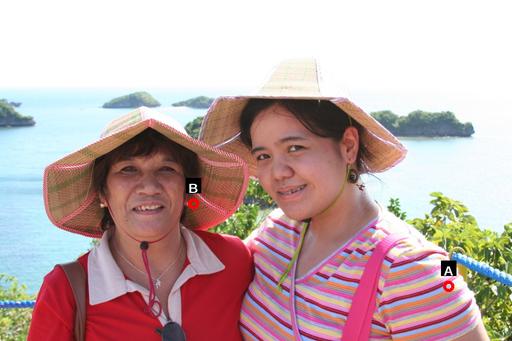
Question: Two points are circled on the image, labeled by A and B beside each circle. Which point is closer to the camera?
Select from the following choices.
(A) A is closer
(B) B is closer
Answer: A